Pipipi

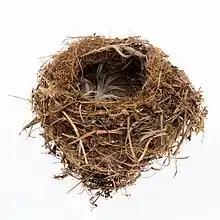
Nest from the collection of Auckland Museum

Brown creepers are monogamous and display high rates of mate fidelity. They will usually only change mates if their previous mate dies as opposed to just general mate swapping or divorce. Pairs will strongly defend their territory during the breeding season and to a lesser extent during the rest of the year as well. Pairs will perform duets to maintain and strengthen their bond.